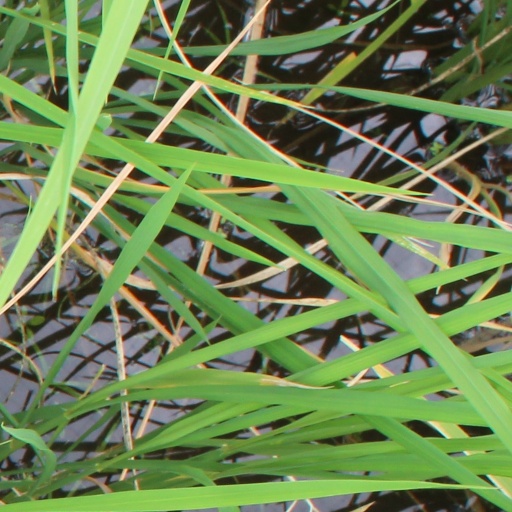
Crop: rice